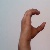
The image shows a hand gesture representing the letter 'C' in Indian Sign Language.